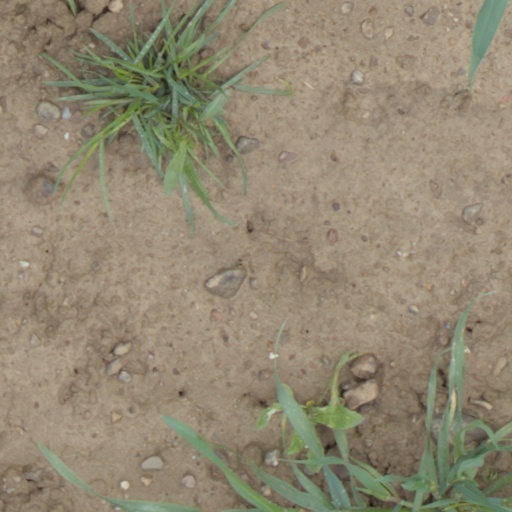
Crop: wheat